Duvet

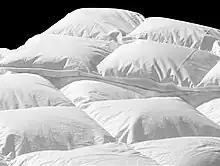
A duvet without a cover, "quilted high and in large panes"

A modern duvet, like a sleeping bag, may be filled with down or feathers of various quality and cost, or silk, wool, cotton, or artificial fibers such as polyester batting.